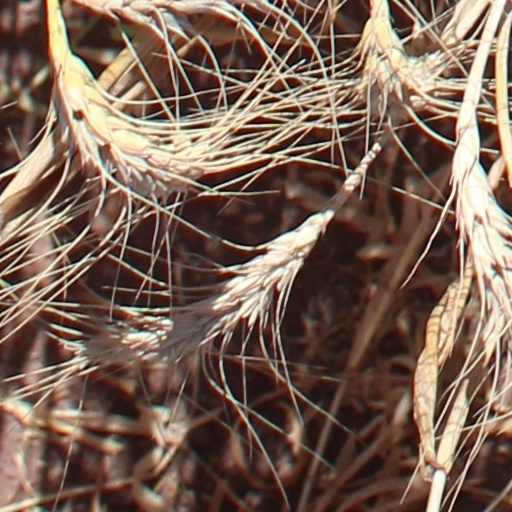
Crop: wheat